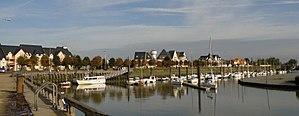
Jean Le Moal, né le 30 octobre 1909 à Authon-du-Perche et mort le 16 mars 2007 à Chilly-Mazarin, est un peintre non figuratif français de la Nouvelle École de Paris.